Mummy brown

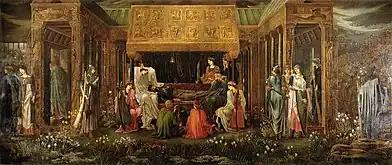
Edward Burne-Jones' "Last Sleep of Arthur in Avalon" was probably drawn using mummy brown

Ancient mummy brown is a rich brown pigment with a warm vibrancy. The colour is intermediate in tint between burnt umber and raw umber. It has good transparency. It could be used in oil paint and watercolour for glazing, shadows, flesh tones, and shading.